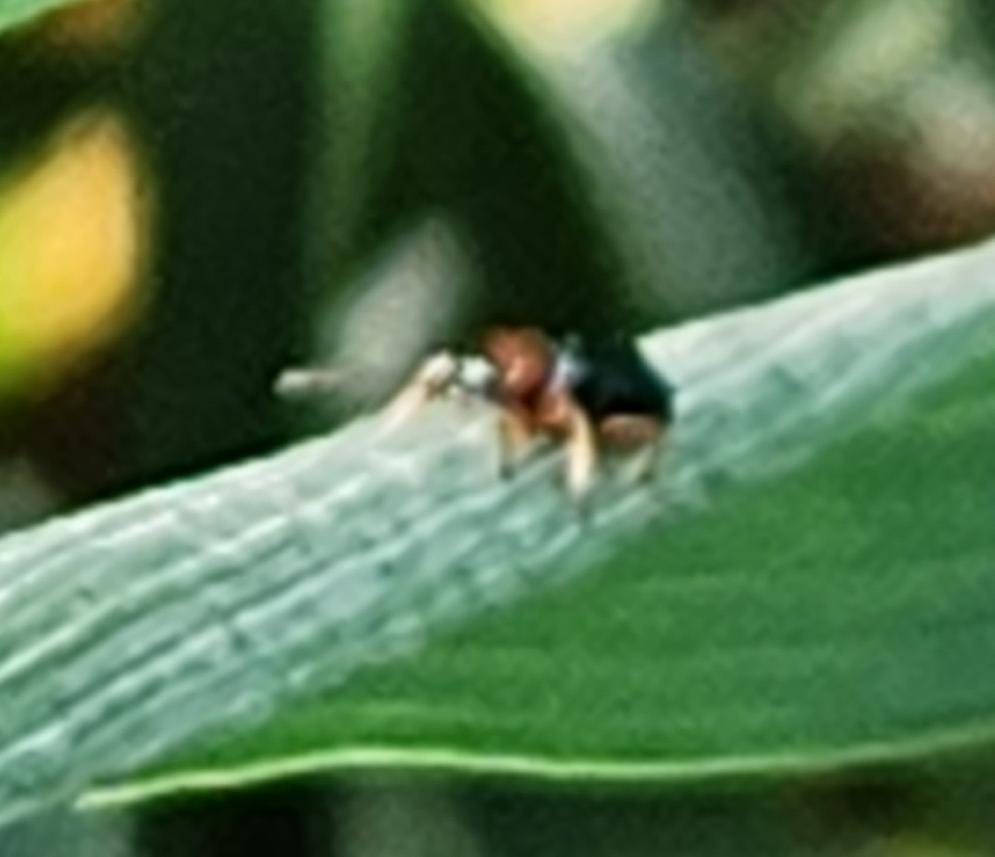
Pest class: cereal_leaf_beetle